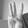
ASL letter: W